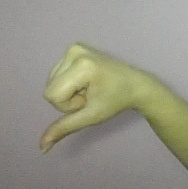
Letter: waw